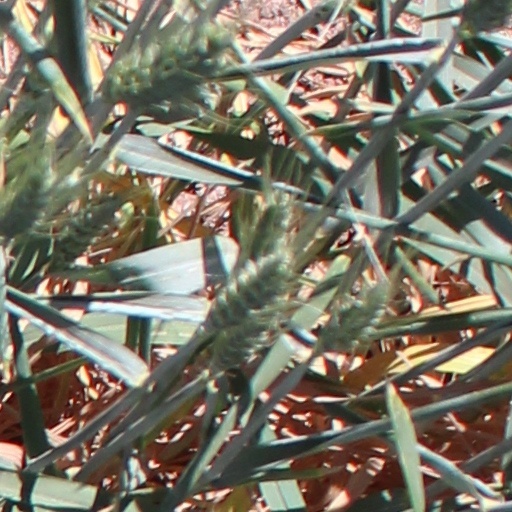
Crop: wheat